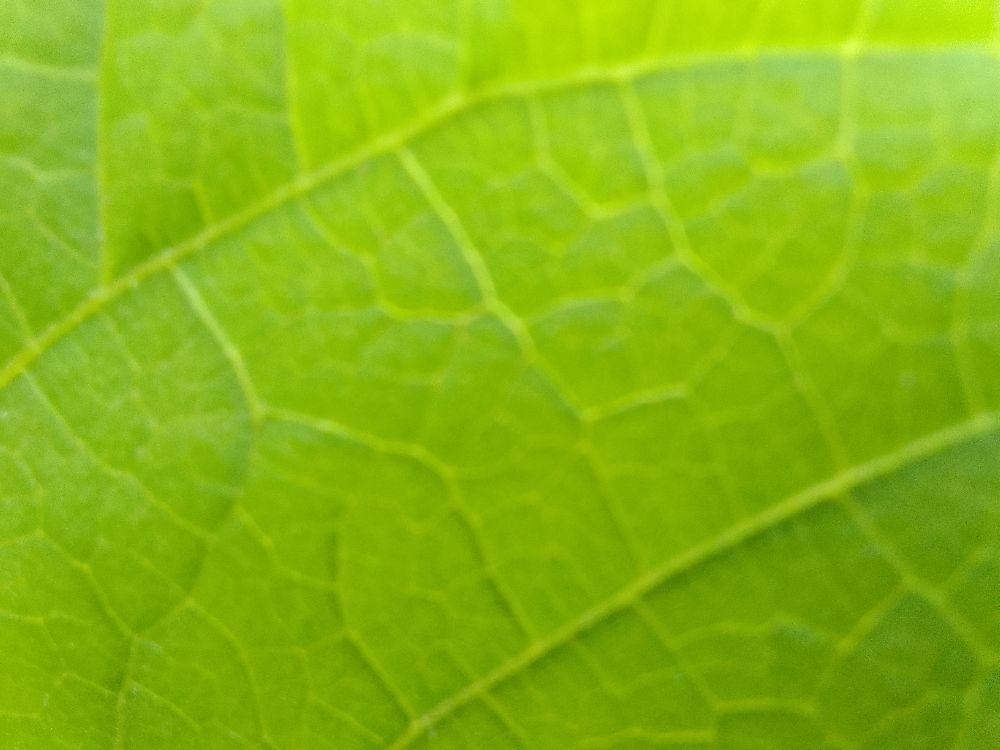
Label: healthy